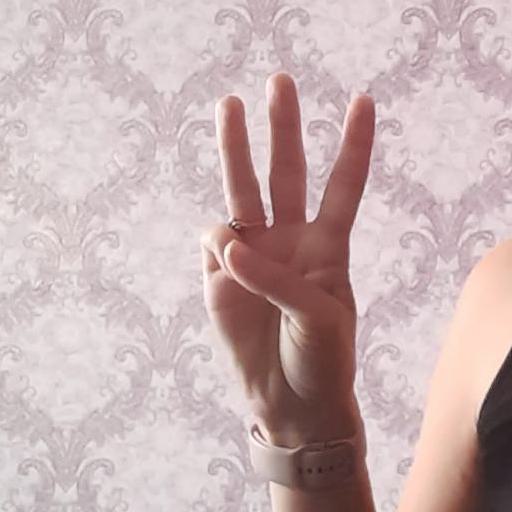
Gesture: three